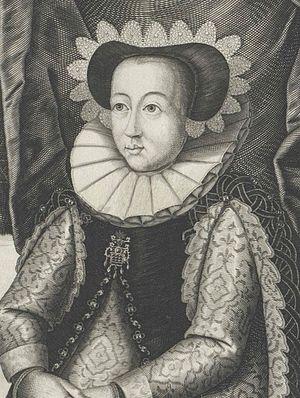
Agnès de Solms-Laubach était une comtesse de Solms-Laubach et, par mariage, landgravine consort de Hesse-Cassel de 1593, jusqu'à sa mort.